Much Ado About Nothing

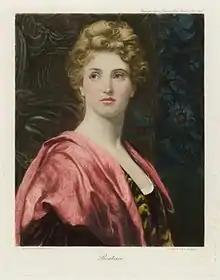
A painting of Beatrice by Frank Dicksee, from "The Graphic Gallery of Shakespeare's Heroines"

In Messina, a messenger brings news that Don Pedro will return that night from a successful battle, along with Claudio and Benedick. Beatrice asks the messenger about Benedick and mocks Benedick's ineptitude as a soldier. Leonato explains, "There is a kind of merry war betwixt Signor Benedick and her."